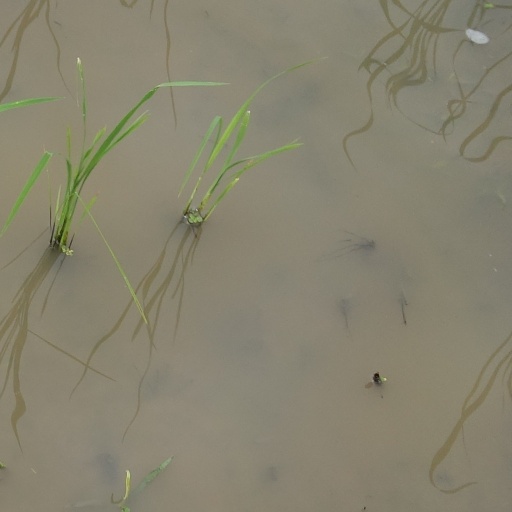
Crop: rice